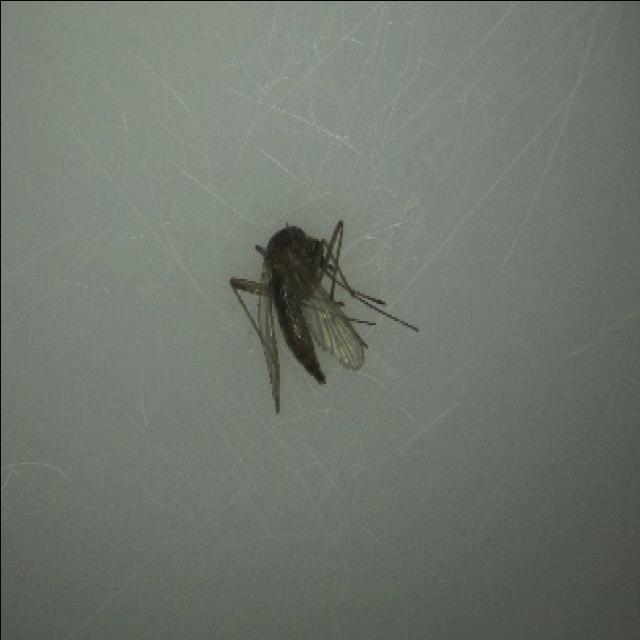
Species: aedes_vexans